Embleton, Western Australia

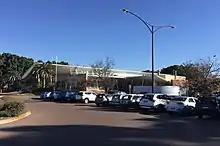
Modern single storey brick building viewed from car park

When Europeans founded the Swan River Colony in 1829, they did not recognise the indigenous ownership of the land. Land along the Swan River was surveyed by John Septimus Roe, the colony's Surveyor General. The survey resulted in the land being divided into long, narrow rectangular strips extending from the river. As the river was the only method of transportation in the early years of the colony, each piece of land had to have river frontage. The long, narrow strips were called "ribbon grants", however the term "grant" was misleading, as the grantees had a requirement that they make improvements to the land granted to them within 10 years, or be forced to forfeit the land. In 1830, the colonists travelled up the river to the land allotted to them. The colonists were disappointed to discover that most of the area inland was unsuitable for European agriculture, being sand dunes interspersed with swampland. Most of these colonists either died or left the area soon after, and none of them settled in the present day Embleton, far away from the Swan River.